Nybrogade 10

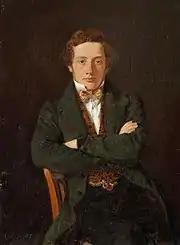
Martin Hammerich painted by Constantin Hansen in 1835.

Their eldest son, (1809-1877), who studied theology, lived in his father's house until 1835 when he went on a longer journey in Scandinavia. He would later become a professor of church history at the University of Copenhagen. His younger brother, Martin Hammerich (1811-1991), became a classical scholar. He resided in the house in Nybrogade until the early 1840s, interrupted only by two longer journeys abroad in 1837 and 1838 – 1839. In 1843, he moved to an apartment in a now demolished building at Vester Voldgade 11. He had in 1841 married Ane Mathea Aagaard (1820-1894), daughter of the estate owner Holger Hammerich, from whom he eventually inherited Iselingen Manor at Vordingborg.